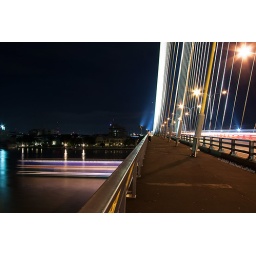
Light trails from the boat and car traffic in Bangkok.